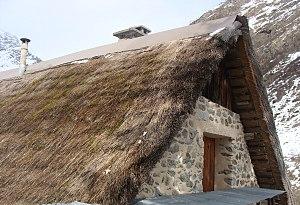
Toit en chaume de construction récente, au hameau de Portes (vallée de la Navette).
Clémence-d'Ambel est une ancienne commune française, située dans le département des Hautes-Alpes en région Provence-Alpes-Côte d'Azur.